True Love (Dawson's Creek)

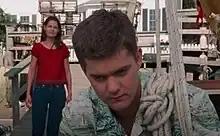
Joey makes her decision between Pacey and Dawson.

"True Love" is an episode of the American television series "Dawson's Creek", which originally aired on The WB on May 24, 2000. The episode was directed by James Whitmore Jr. and written by Tom Kapinos and Gina Fattore (teleplay), and Greg Berlanti and Jeffrey Stepakoff (story). Fattore later stated that the episode was written "together as a group ... we traded off on scenes."